The Brighter Day

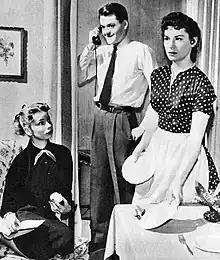
Three of the Dennis children, 1954. From left: Babby (Mary Linn Beller), Grayling (Hal Holbrook), and Patsy (Lois Nettleton).

"The Brighter Day" had its roots in the radio soap opera "Joyce Jordan, M.D." Dr. Jordan lived near the Dennis family's hometown of Three Rivers, and listeners of the Jordan program became acquainted with the Dennises in 1948. According to Jim Cox in "The Great Radio Soap Operas", "By the time Dr. Jordan said 'good-by' on her final broadcast on Friday, October 8, 1948, the fans were already acquainted with the family that would replace her. The following Monday listeners could easily connect with the new series growing out of the show they had been hearing for so long." Smoothing the transition even more, "The Brighter Day"'s announcer, sponsor, network and time slot were the same as those of "Joyce Jordan, M.D."